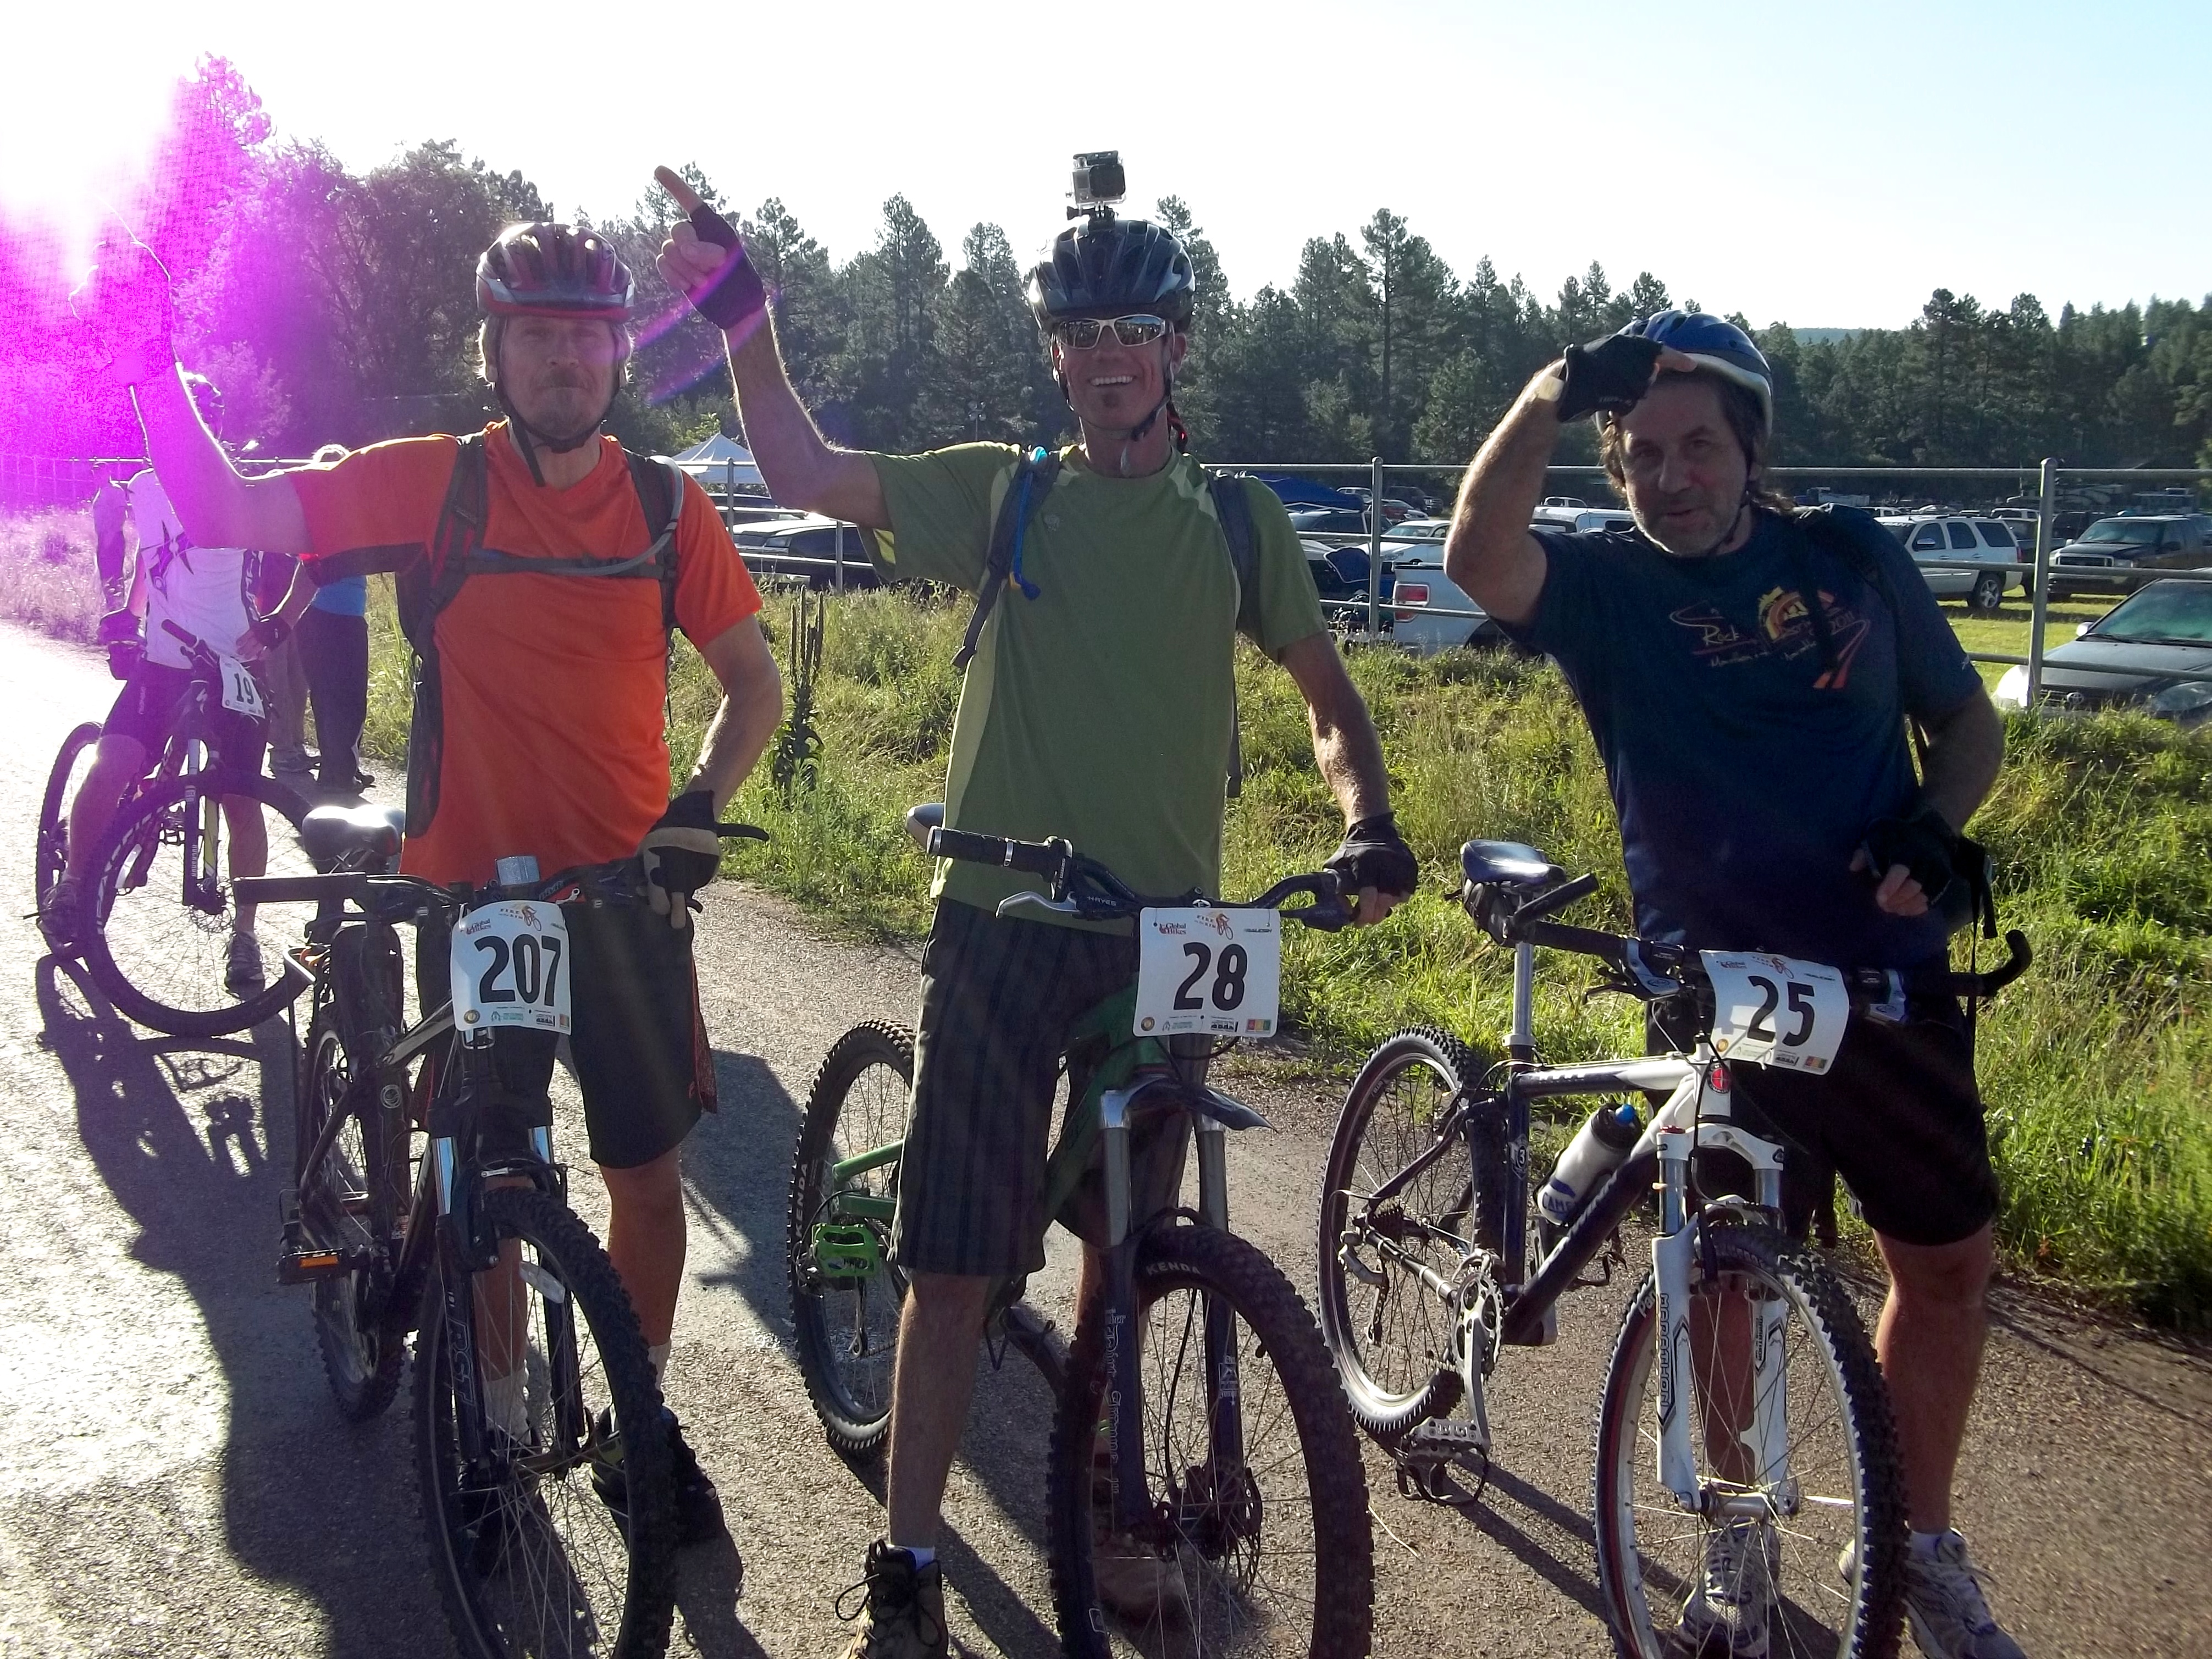
bicycle, vehicle, sports equipment, mountain bike, cycling, sports, fireontherim, mountain biking, road cycling, cycle sport, cyclo cross bicycle, cyclo cross, bicycle racing, road bicycle, endurance sports, racing bicycle, duathlon